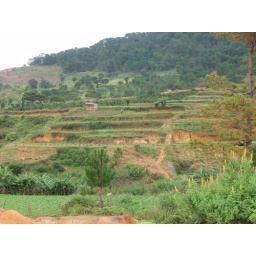
they cut into the field so that they can grow different plants in the same place